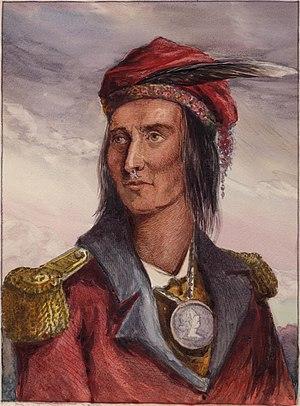
La bataille de Tippecanoe eut lieu le 7 novembre 1811, entre une force américaine menée par William Henry Harrison, gouverneur du Territoire de l'Indiana, et des guerriers amérindiens associés au chef shawnee Tecumseh. Tecumseh et son frère Tenskwatawa sont les meneurs d'une confédération d'Amérindiens venant de diverses tribus qui s'oppose à l'expansion américaine sur le territoire amérindien. Comme les tensions et la violence s'accroissent, le gouverneur Harrison emmène une armée d'environ 1 000 hommes disperser le siège de la confédération à Prophetstown, près de la confluence des rivières Tippecanoe et Wabash.